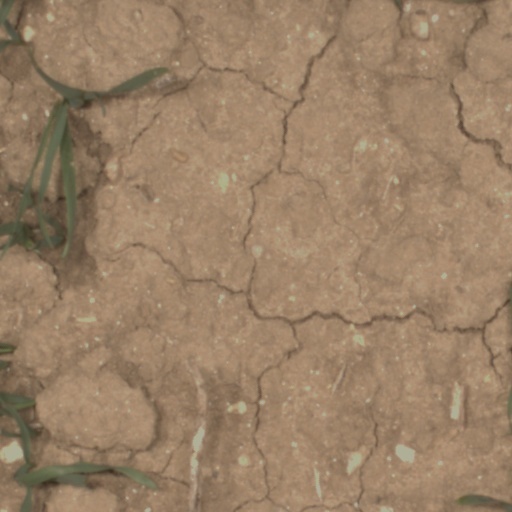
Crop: wheat